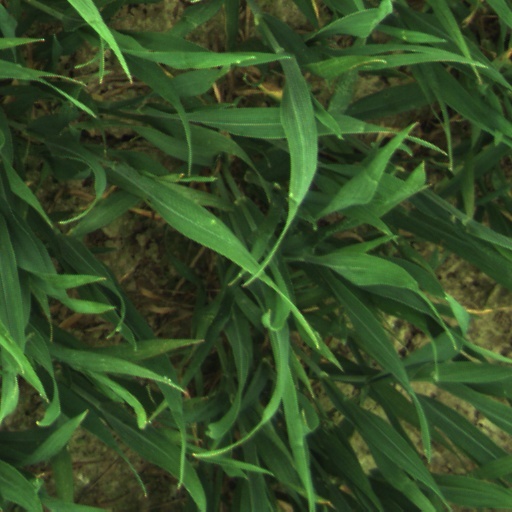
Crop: wheat